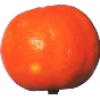
Label: Clementine 1